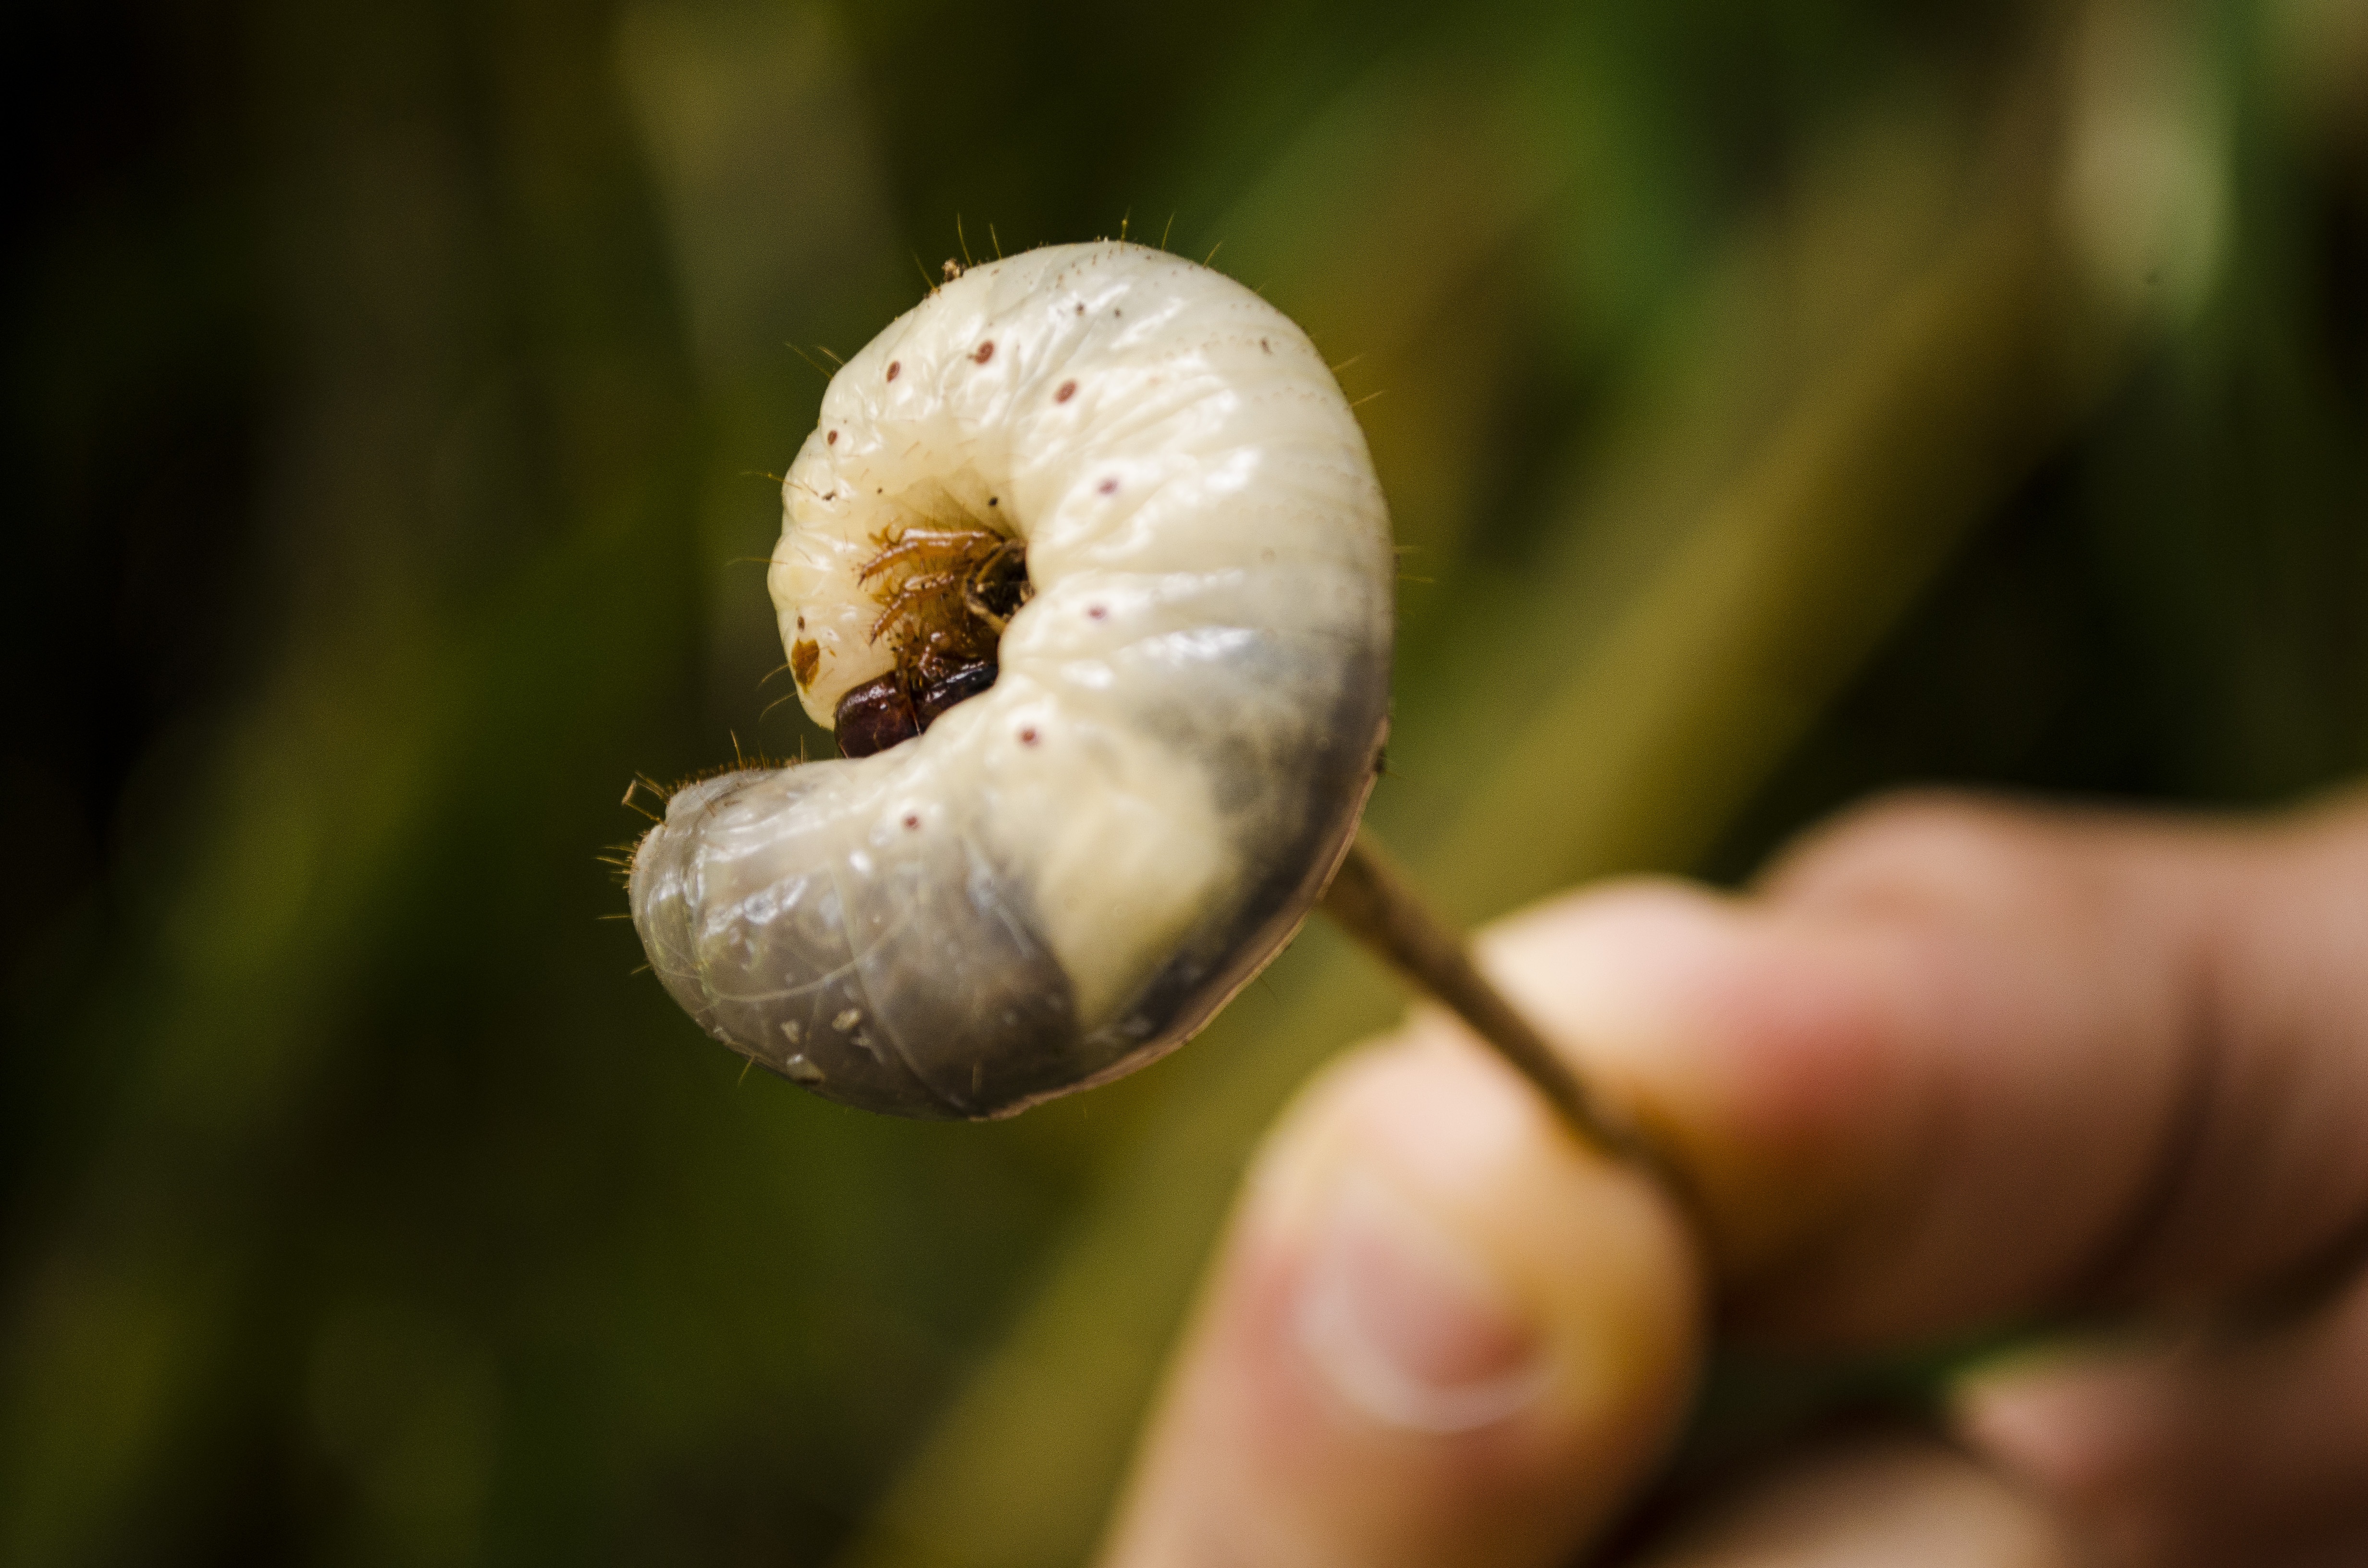
nature, plant, photography, leaf, flower, green, produce, botany, flora, fauna, invertebrate, caterpillar, close up, snail, animals, insects, bugs, macro photography, plant stem